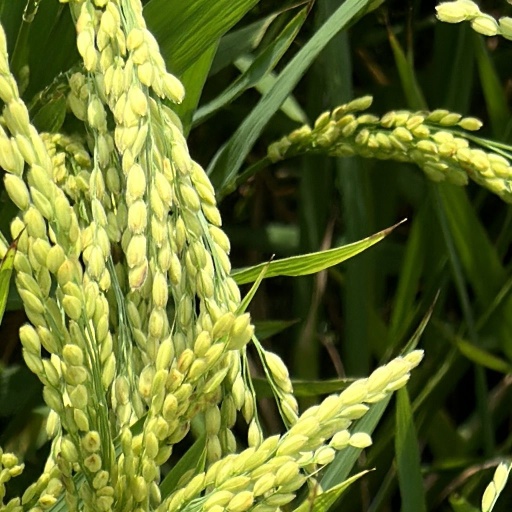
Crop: rice